Mitragyna speciosa

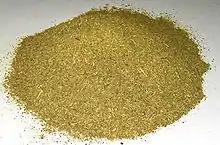
Powder produced from unspecified tissues of the plant

Mitragyna speciosa is a tropical evergreen tree of the Rubiaceae family (coffee family) native to Southeast Asia. It is indigenous to Cambodia, Thailand, Indonesia, Malaysia, Myanmar, and Papua New Guinea, where its dark green, glossy leaves, known as kratom, have been used in herbal medicine since at least the 19th century. They have also historically been consumed via chewing, smoking, and as a tea. Kratom has opioid-like properties and some stimulant-like effects.